Tre' McKitty

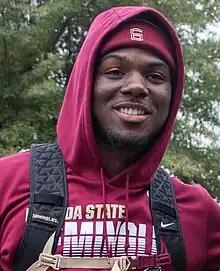
McKitty at Florida State in 2019

Tre' Roosevelt McKitty (born January 12, 1999) is an American professional football tight end. He has previously played in the National Football League (NFL) for the Los Angeles Chargers. He played college football for the Georgia Bulldogs and Florida State Seminoles.